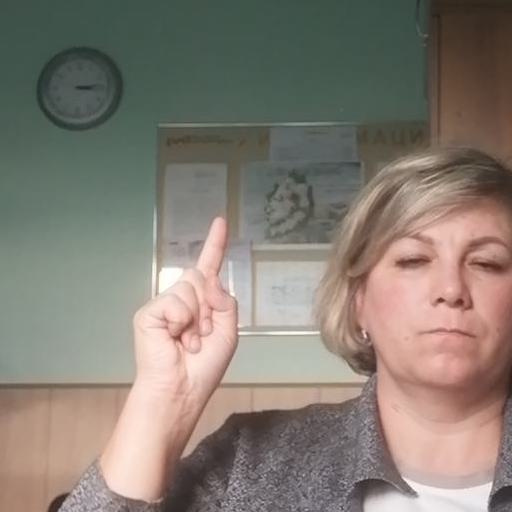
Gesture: one